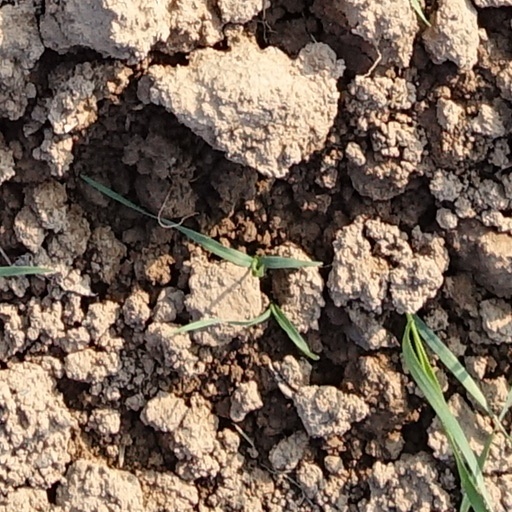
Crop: wheat